André Wallace

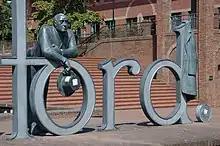
Statue of Thomas Telford in Telford, Shropshire

Wallace was born in Somerset, and studied at the Somerset College of Art from 1964 to 1967; he went on to study at the Liverpool College of Art from 1967 to 1970, the Royal Academy Schools from 1970 to 1971 and the Royal College of Art from 1971 to 1973. He gained in 1974 the Sainsbury Prize for sculpture.